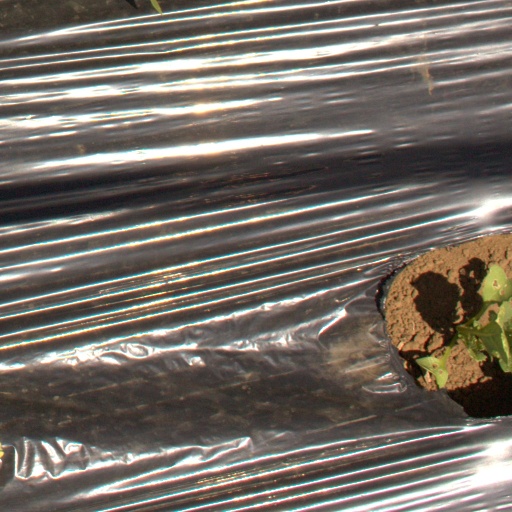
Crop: Jerusalem artichoke